Haruchika Aoki

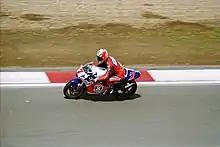
Aoki at the 1997 German motorcycle Grand Prix.

is a former Grand Prix motorcycle road racer. He was a two-time F.I.M. 125cc world champion. He is the youngest of three Aoki brothers who have competed in motorcycle Grand Prix races.